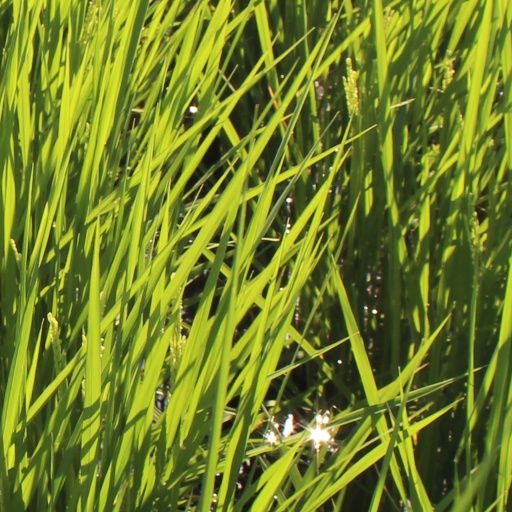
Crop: rice